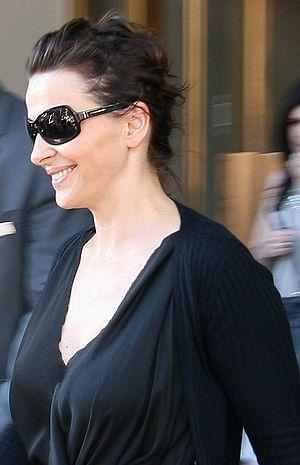
Cet article présente les six épisodes de la deuxième saison de la série télévisée française Dix pour cent.
Le Voyage du ballon rouge est un film français réalisé par Hou Hsiao-hsien, sorti en 2008, et inspiré du film Le Ballon rouge.